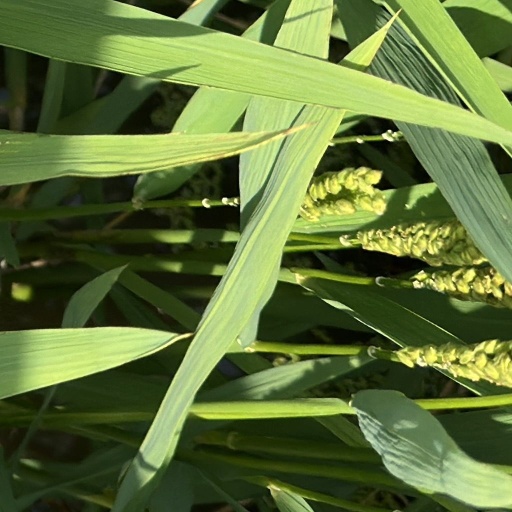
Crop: rice